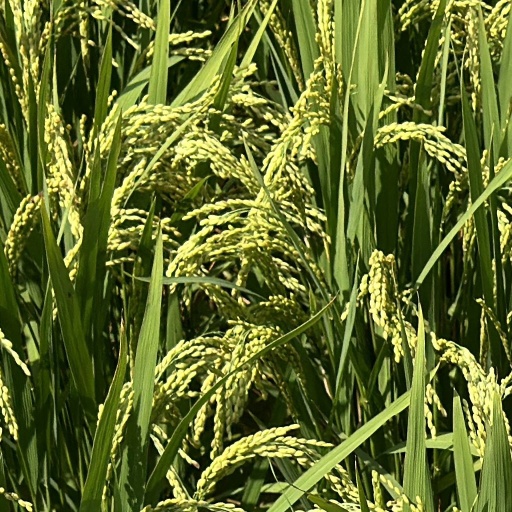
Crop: rice